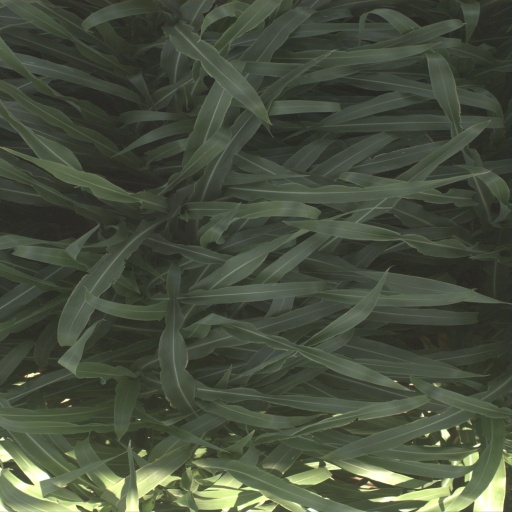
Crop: sorghum